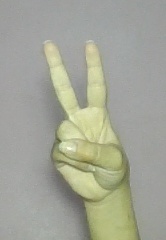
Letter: taa